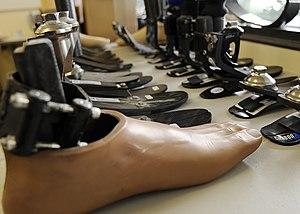
Une prothèse externe ou exo-prothèse a pour but de remplacer une articulation ou un membre à la suite d'une amputation ou d'un handicap de naissance.